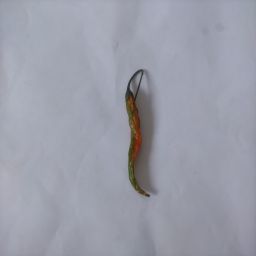
Crop: Chile Pepper
Quality: Old